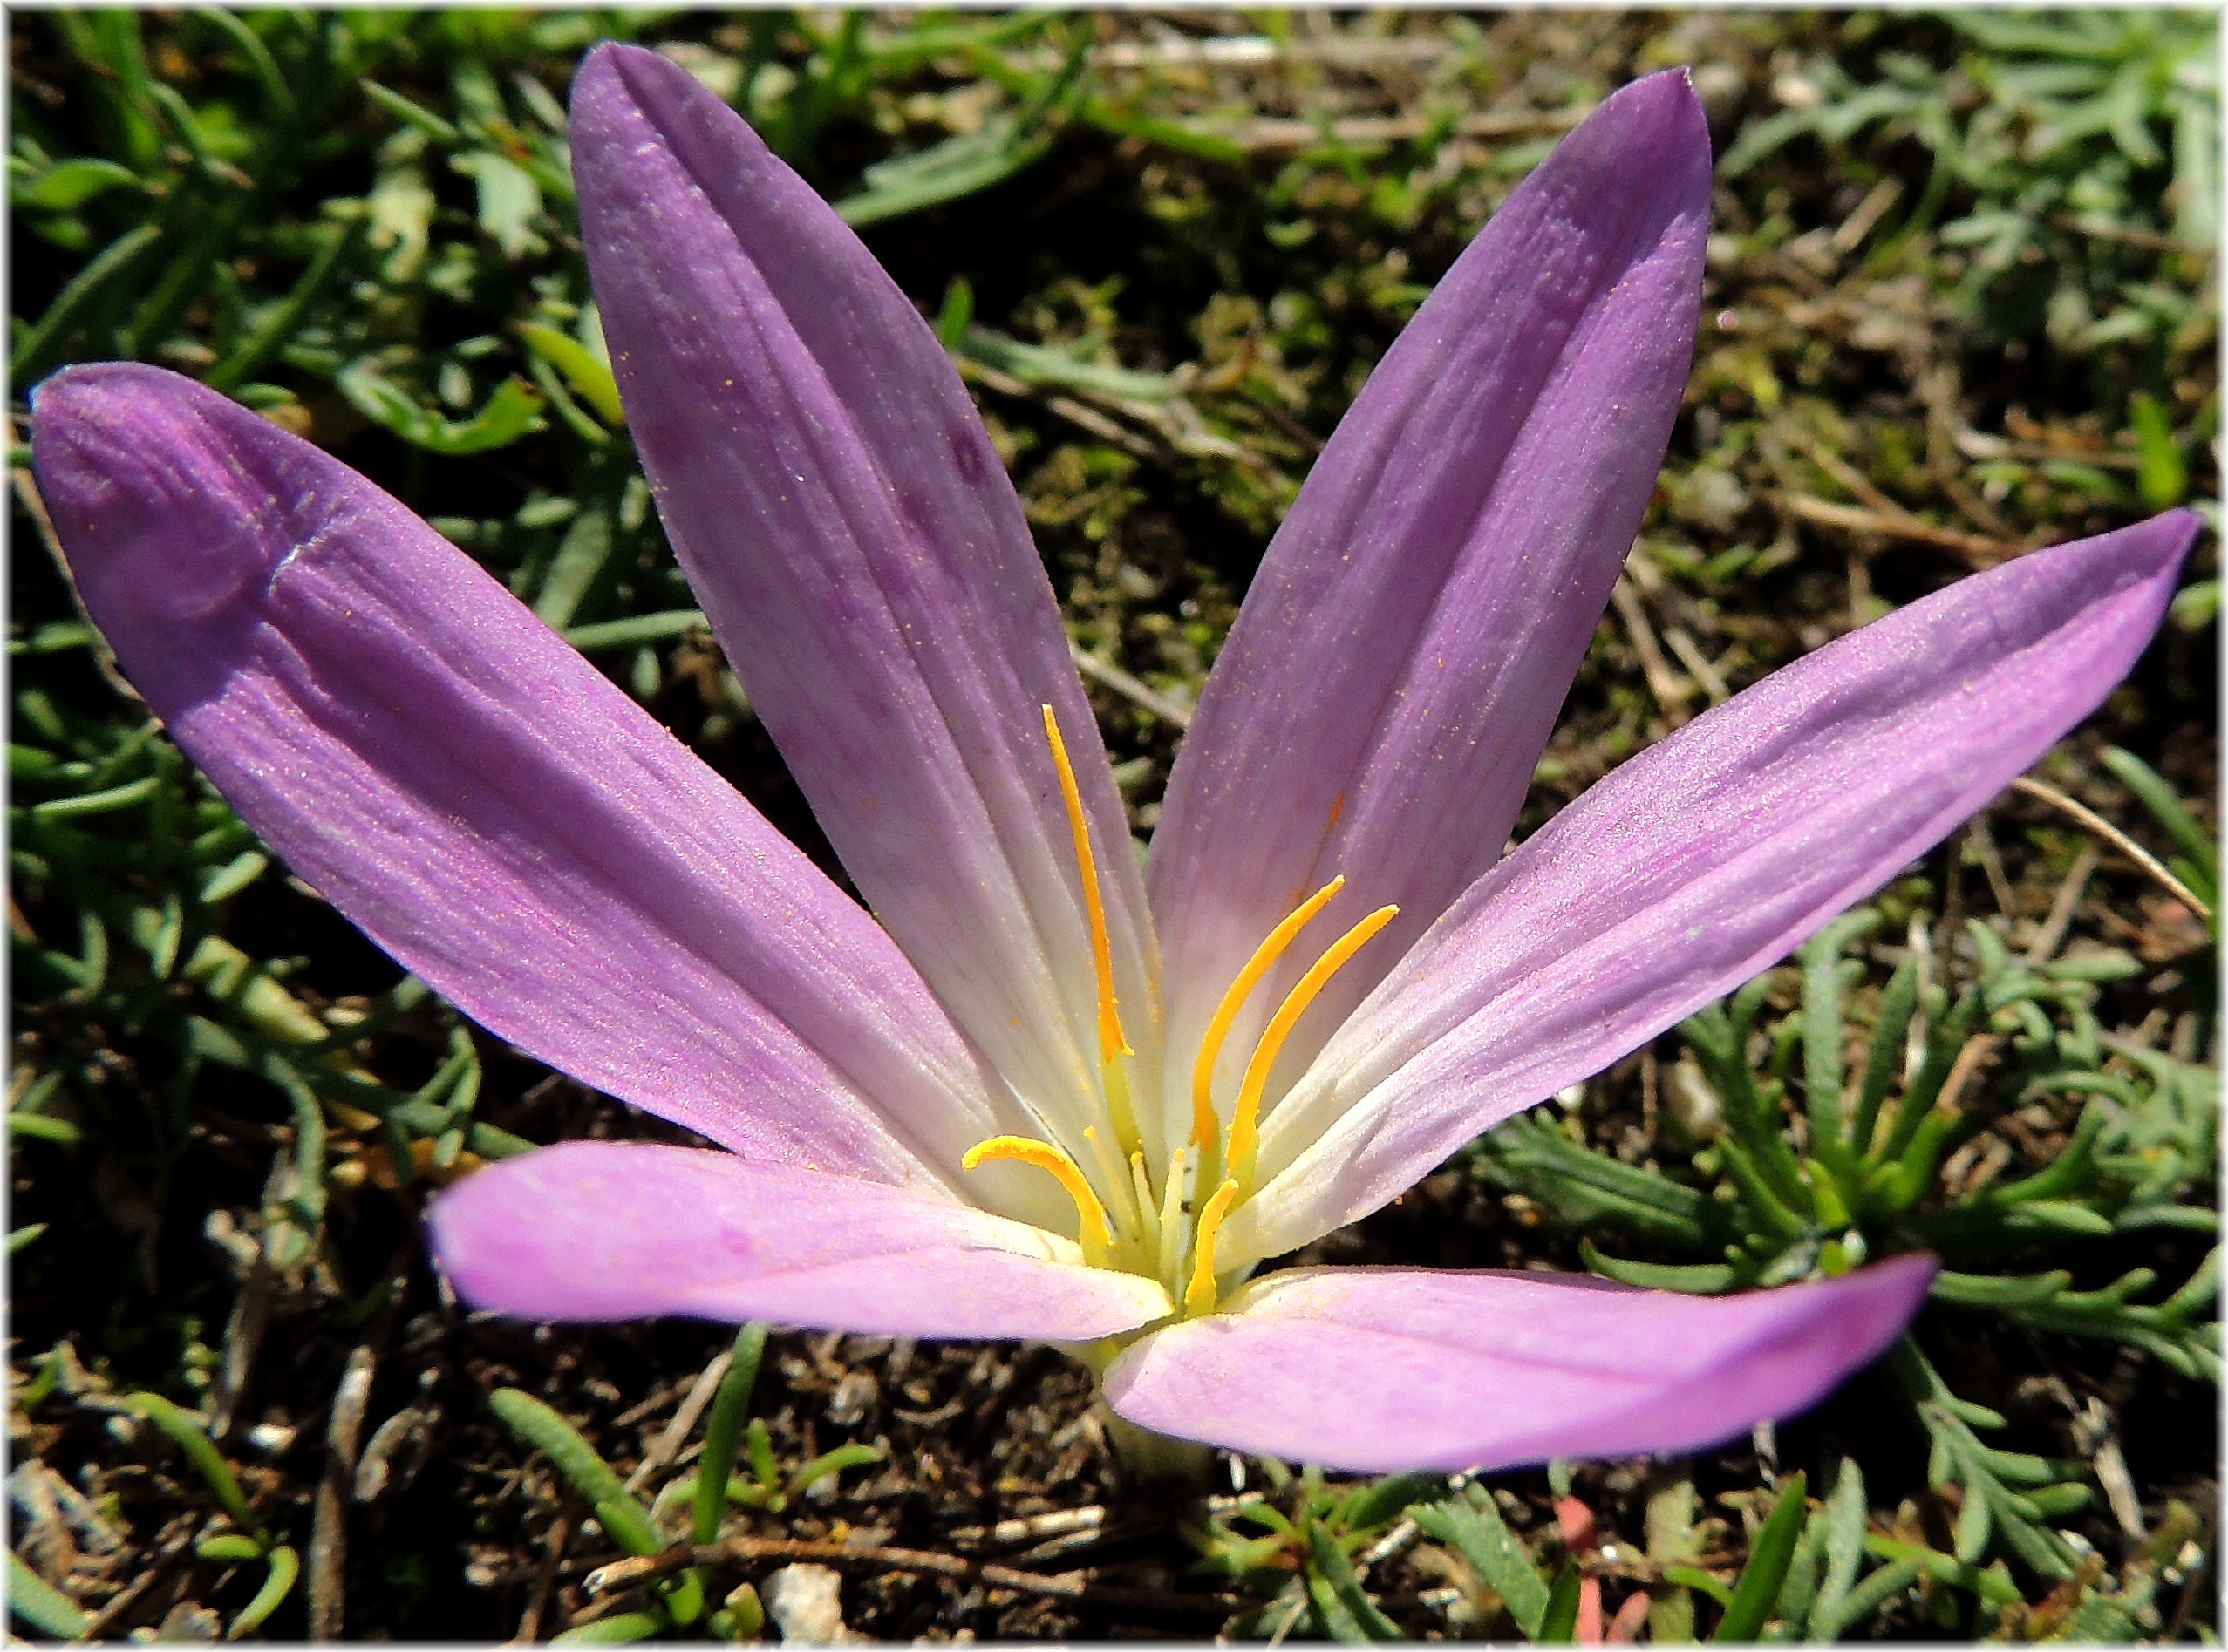
plant, flower, petal, botany, flora, wildflower, lily, crocus, flowering plant, land plant, fawn lily